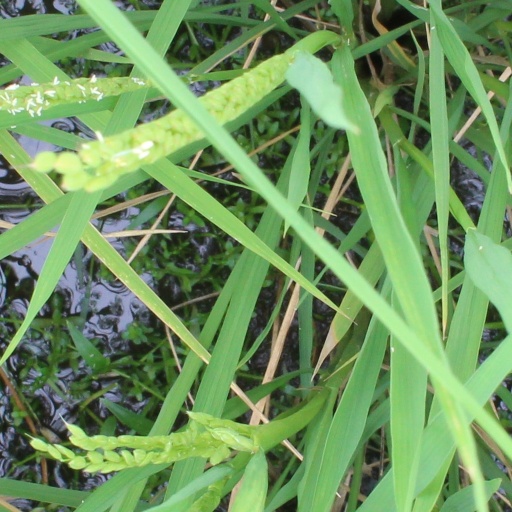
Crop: rice